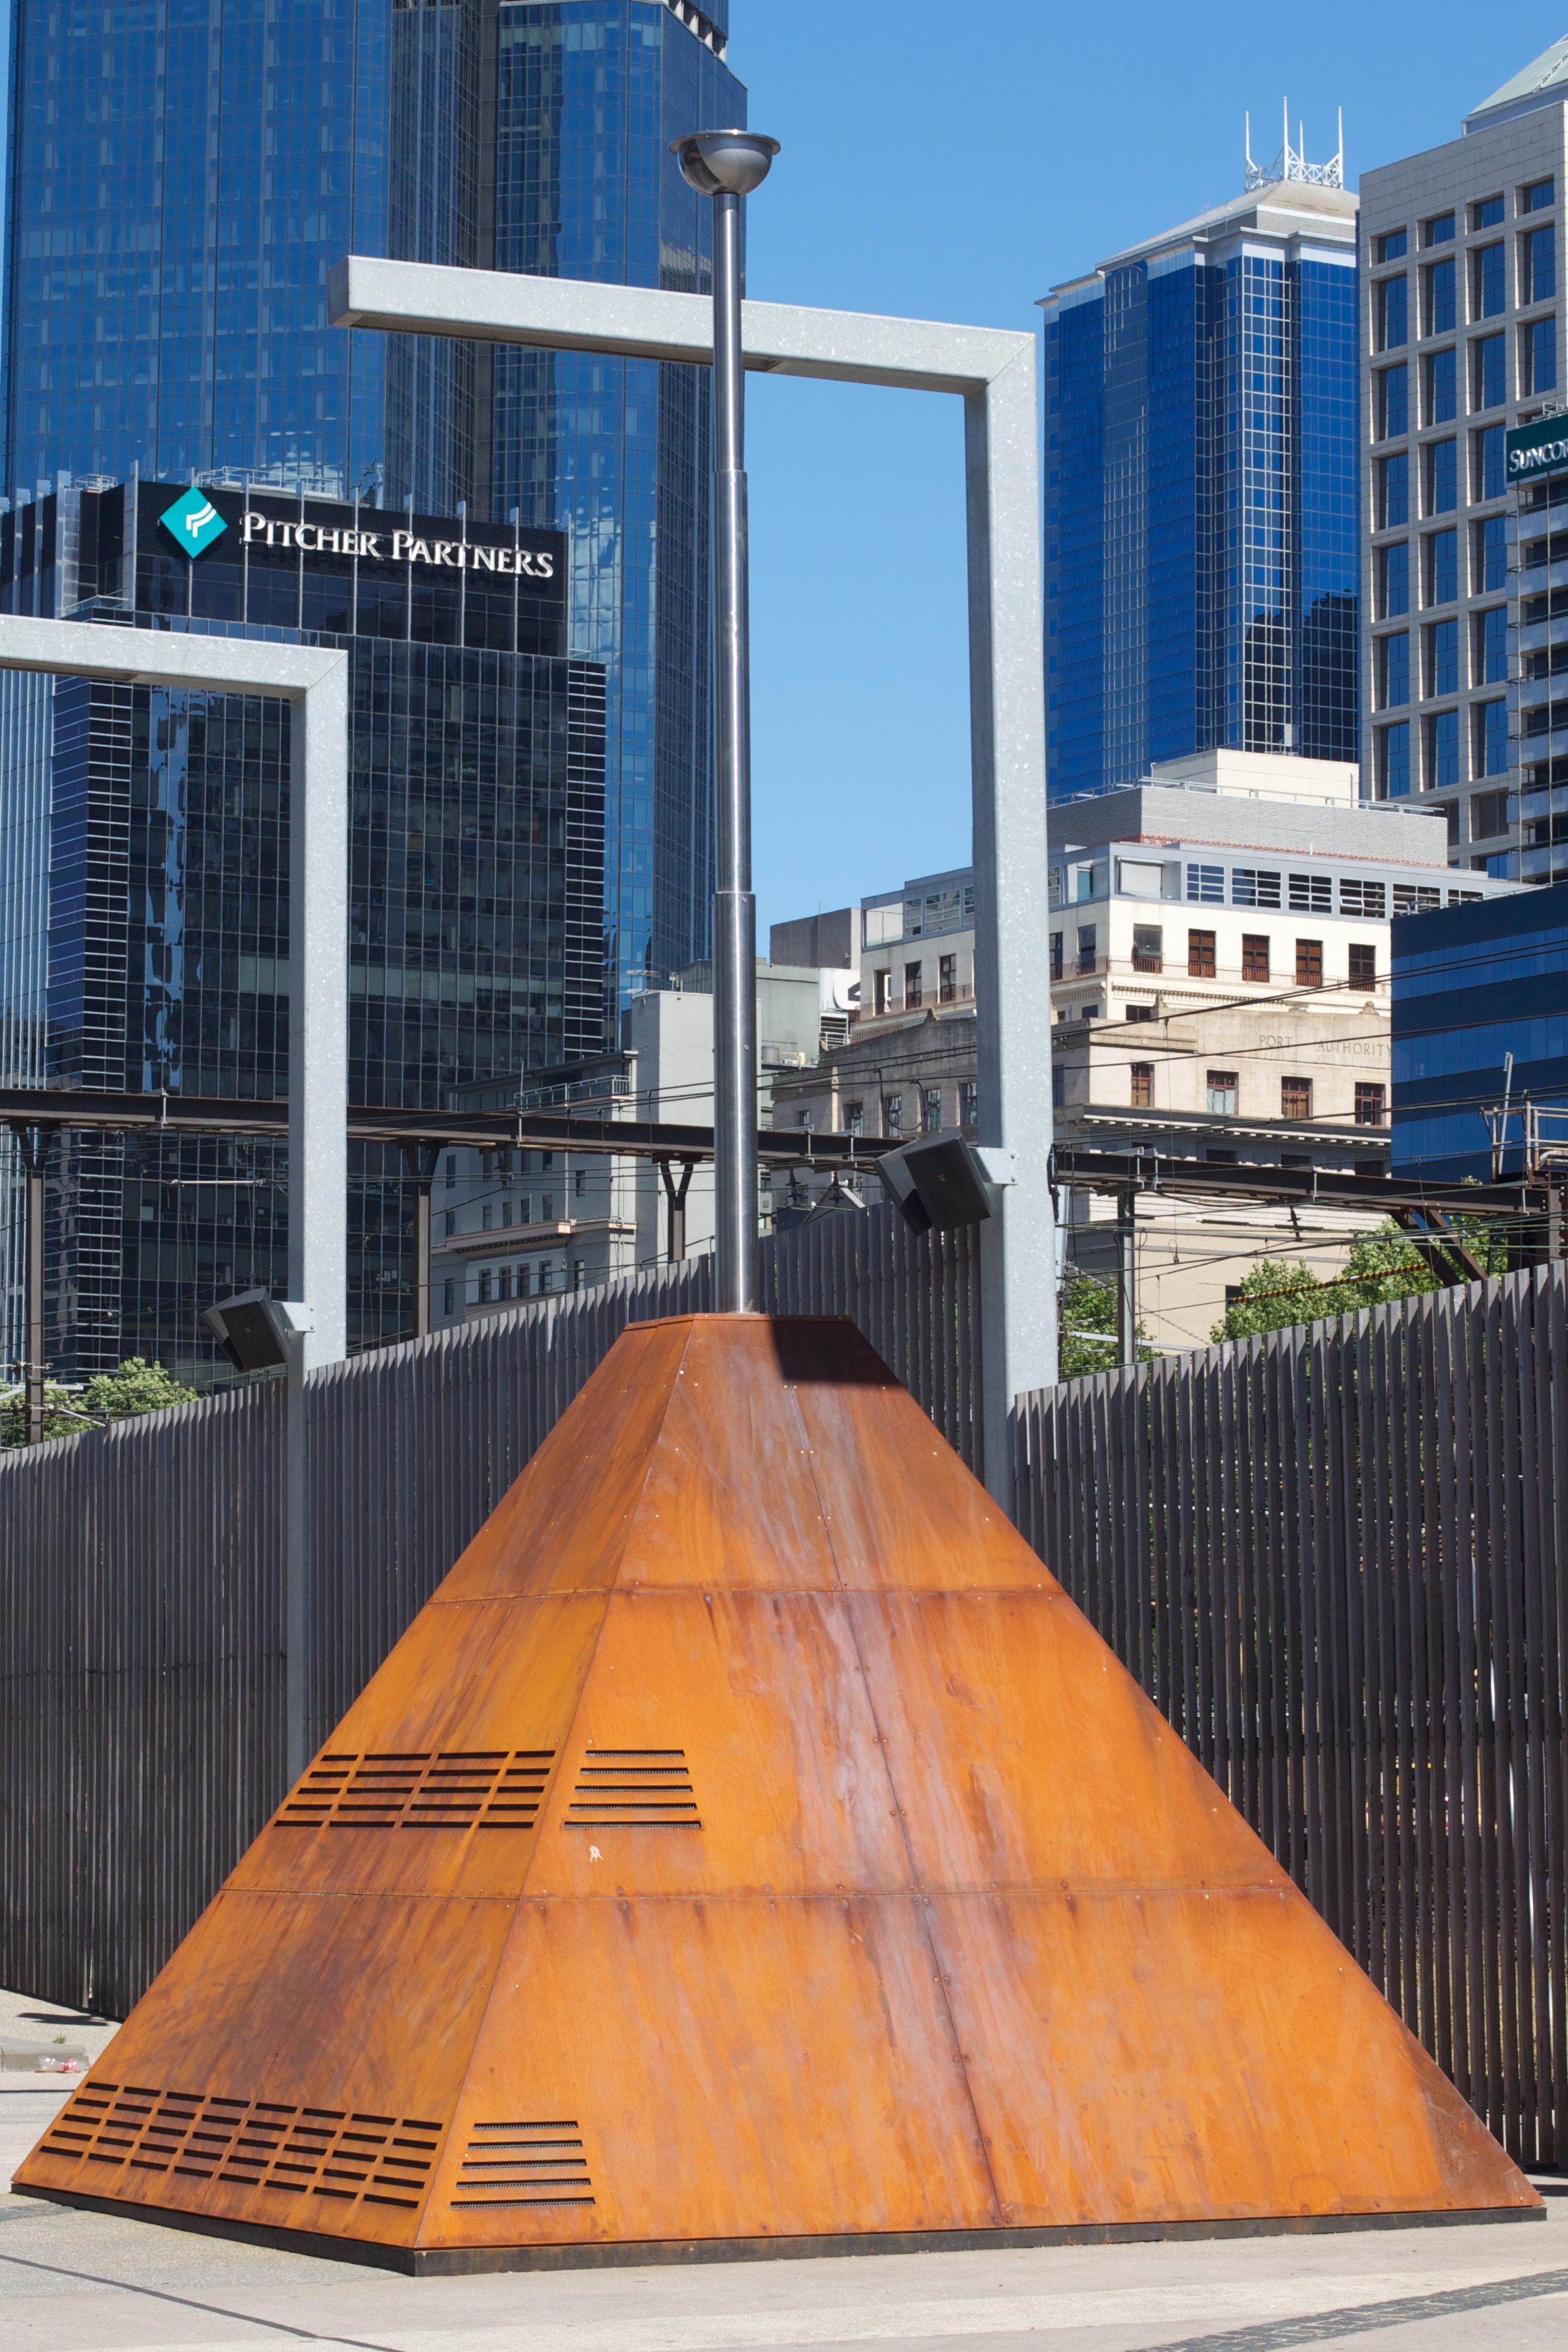
architecture, wood, roof, skyscraper, walkway, vehicle, facade, auodyssey, outdoor structure